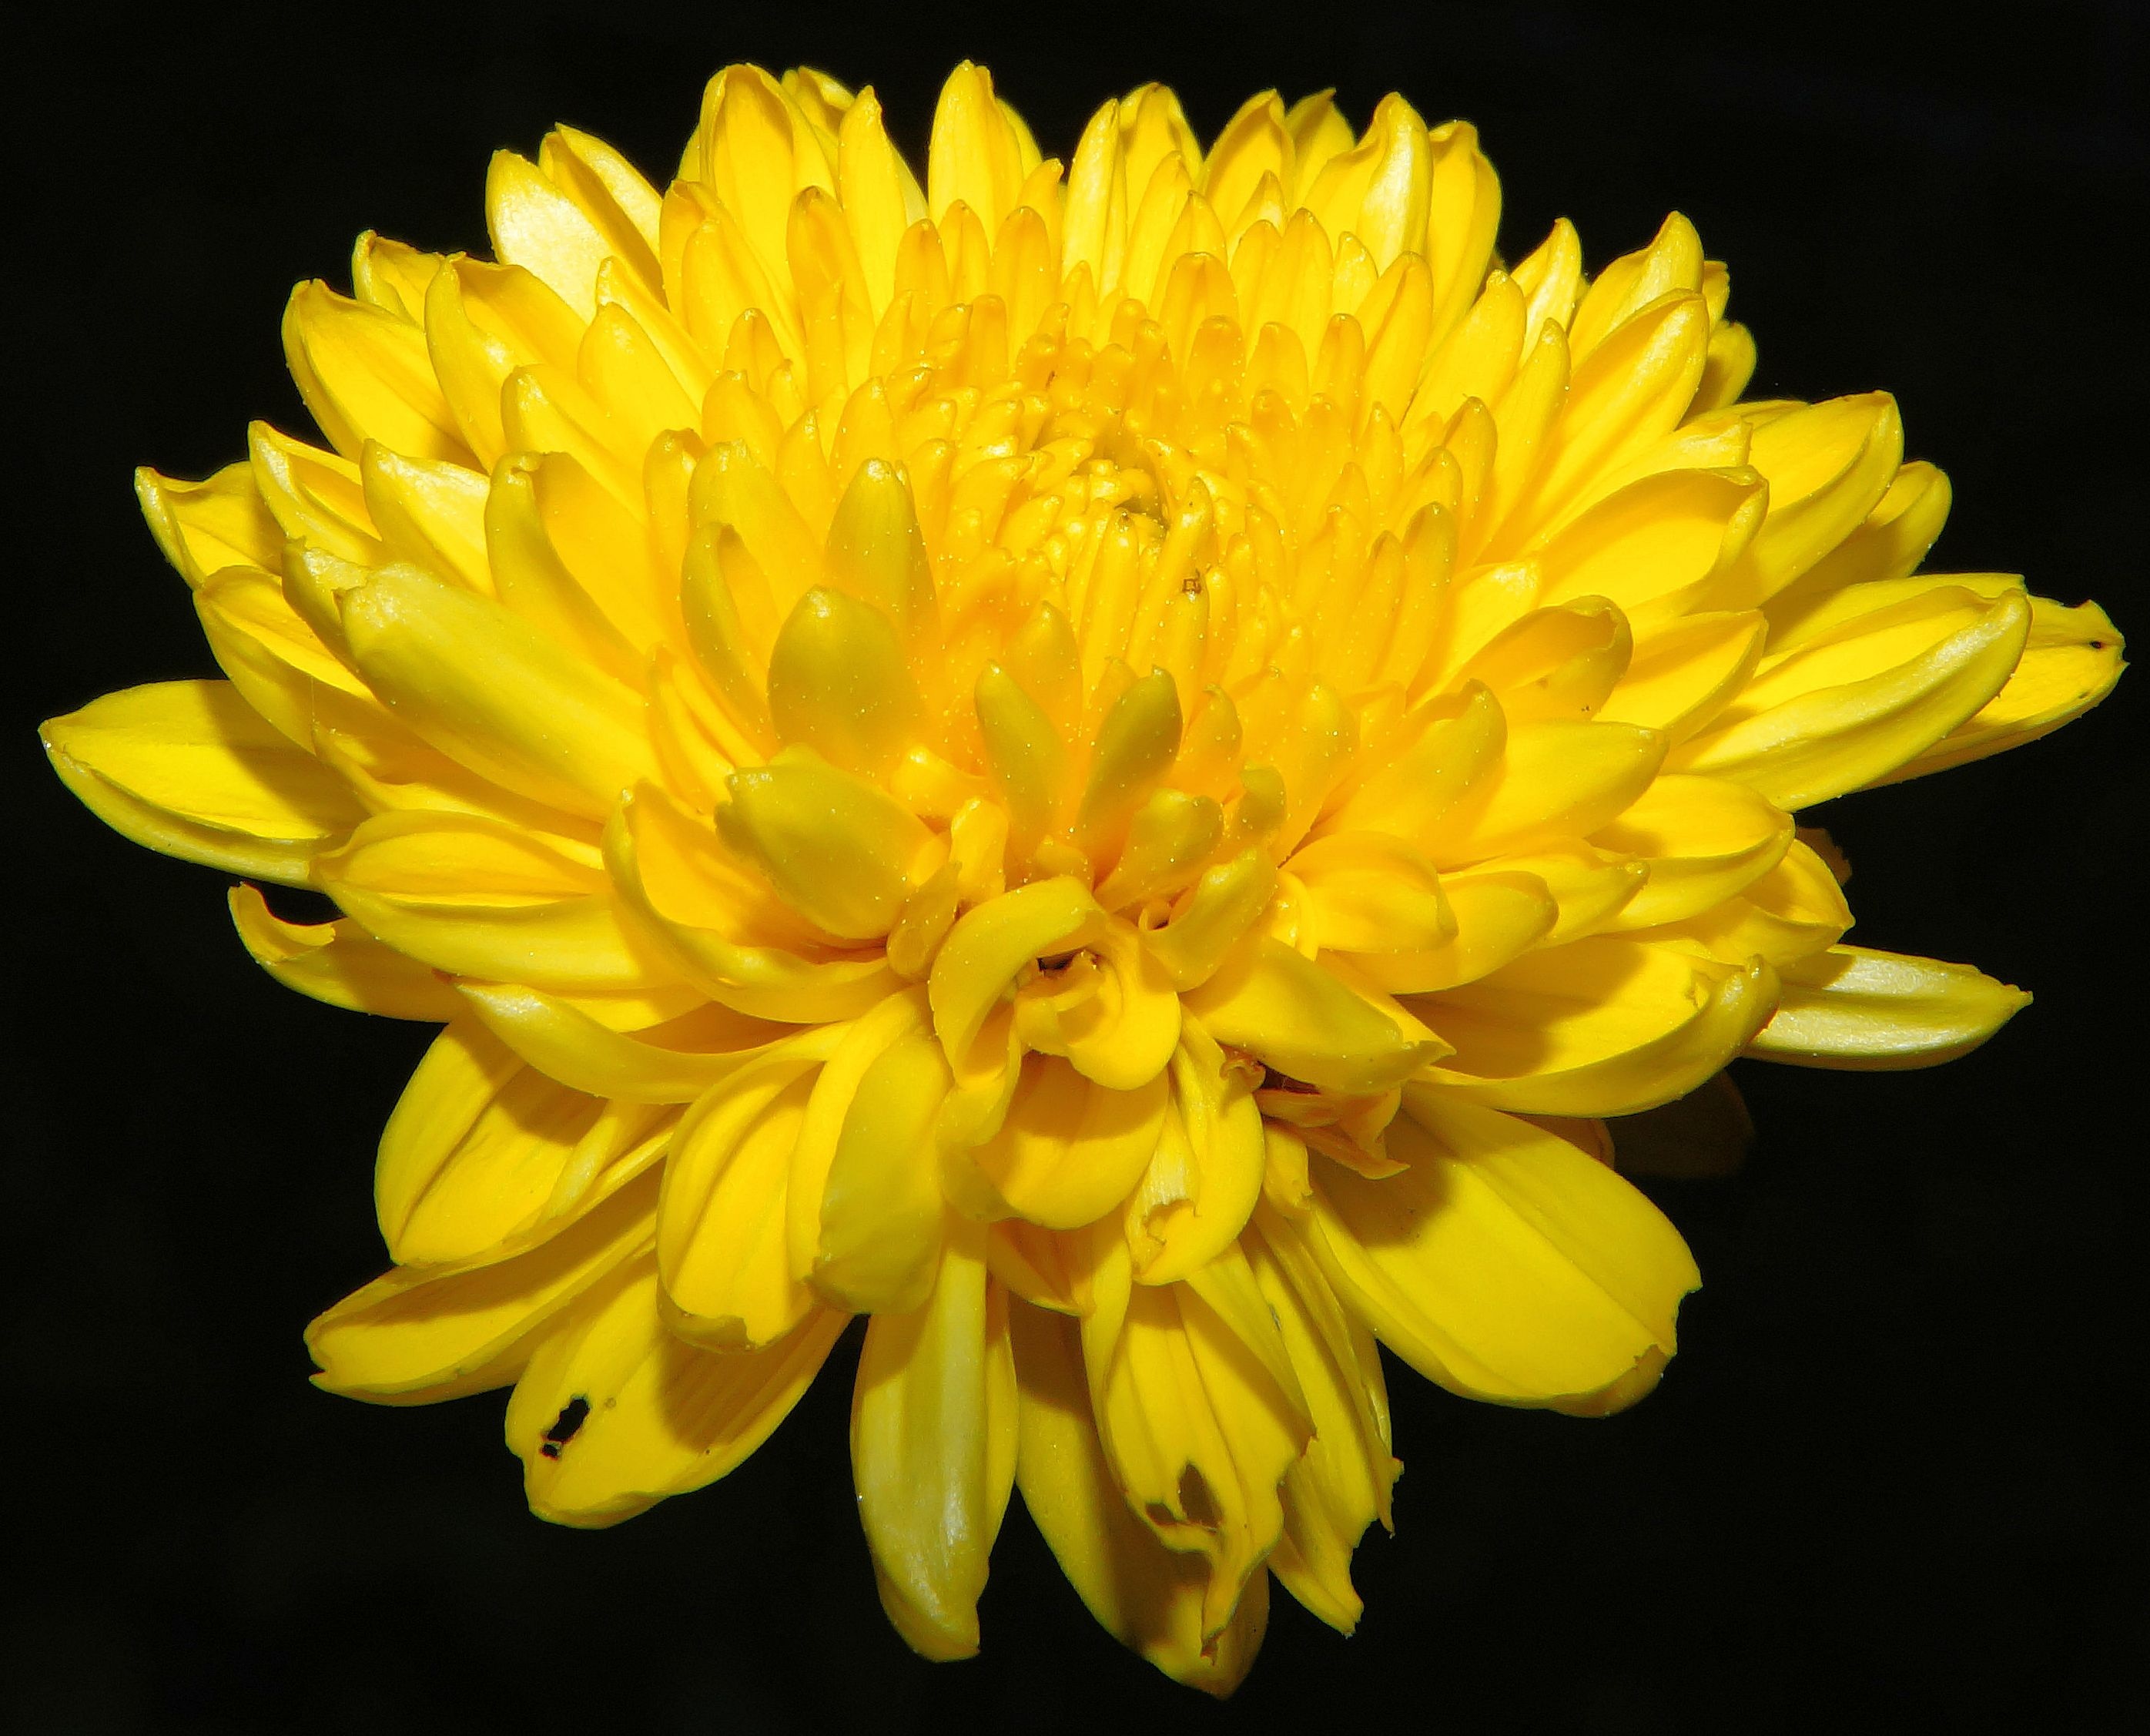
nature, blossom, plant, flower, petal, bloom, summer, colorful, yellow, close, flora, bright, macro photography, flowering plant, daisy family, annual plant, plant stem, land plant, chrysanths